Myōden Station

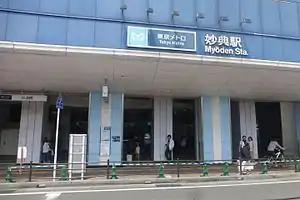
The station exterior in 2017

is a railway station on the Tokyo Metro Tozai Line in the city of Ichikawa, Chiba, Japan. It is operated by Tokyo Metro.